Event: Nepal Earthquake
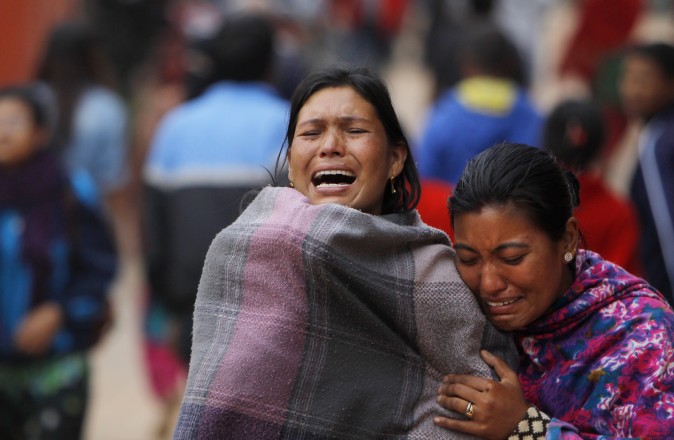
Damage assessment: no_damage